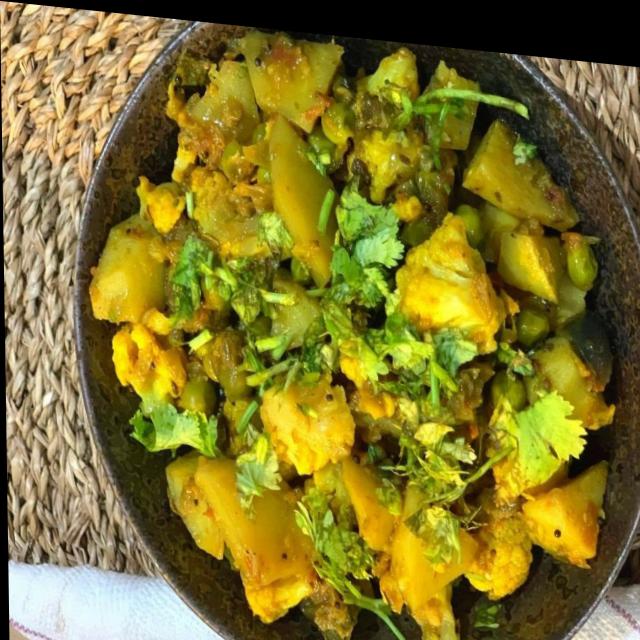
Dish: aloo_gobi